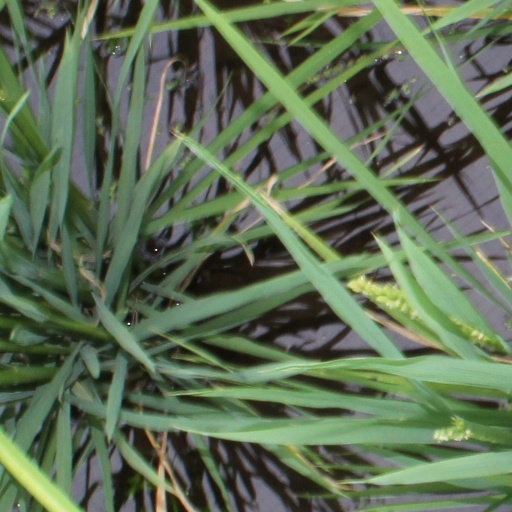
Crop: rice